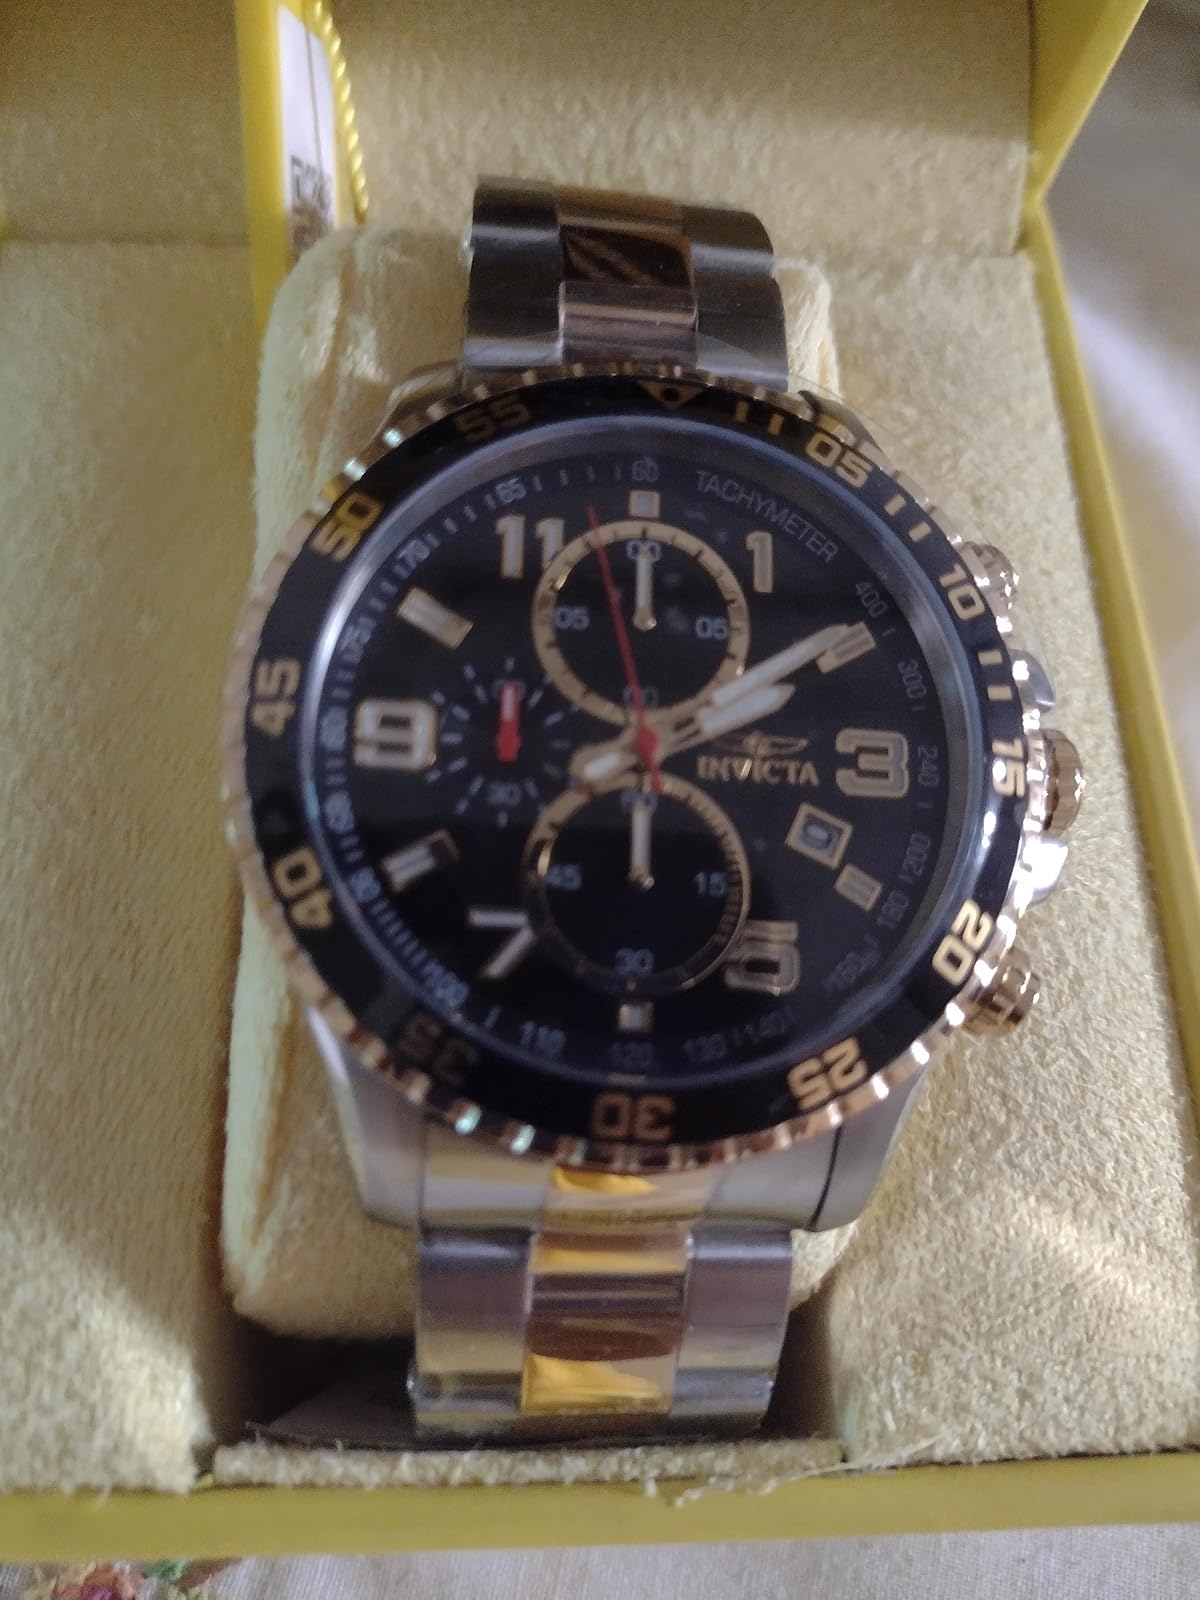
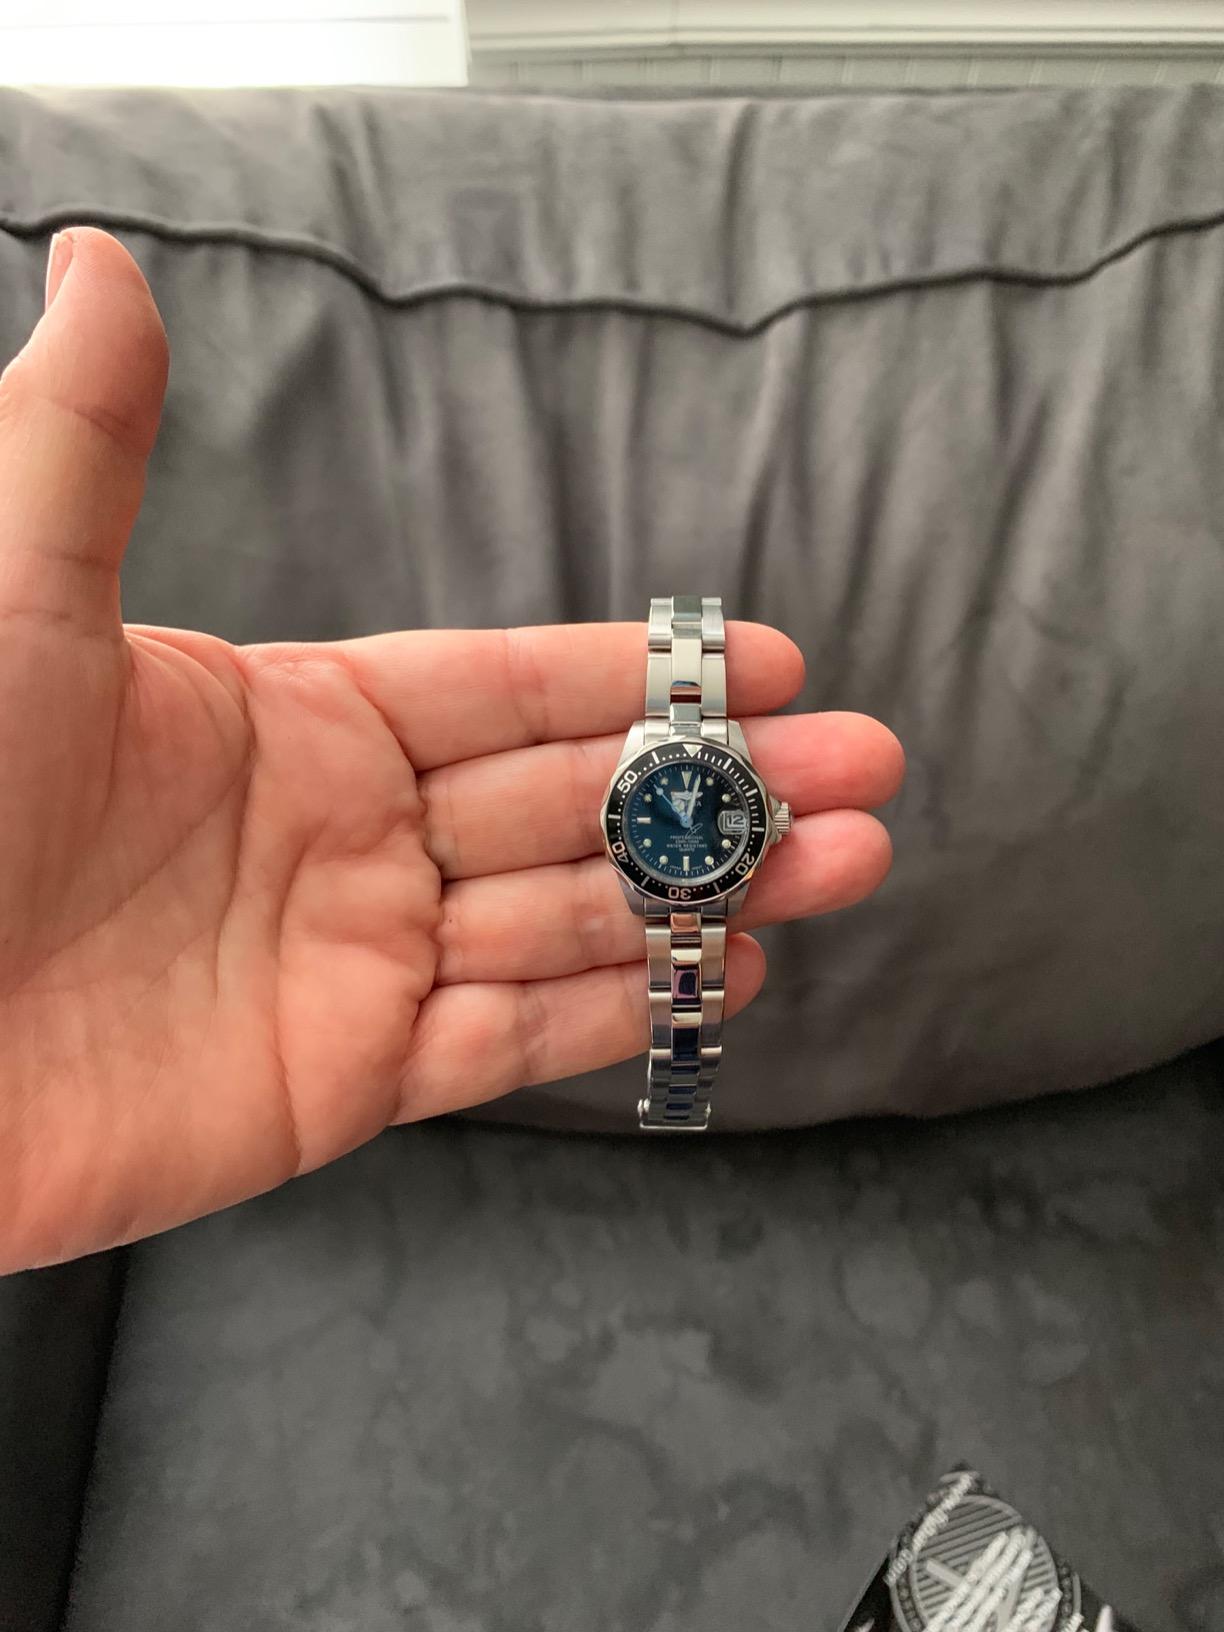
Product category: accessories_watch
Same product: no